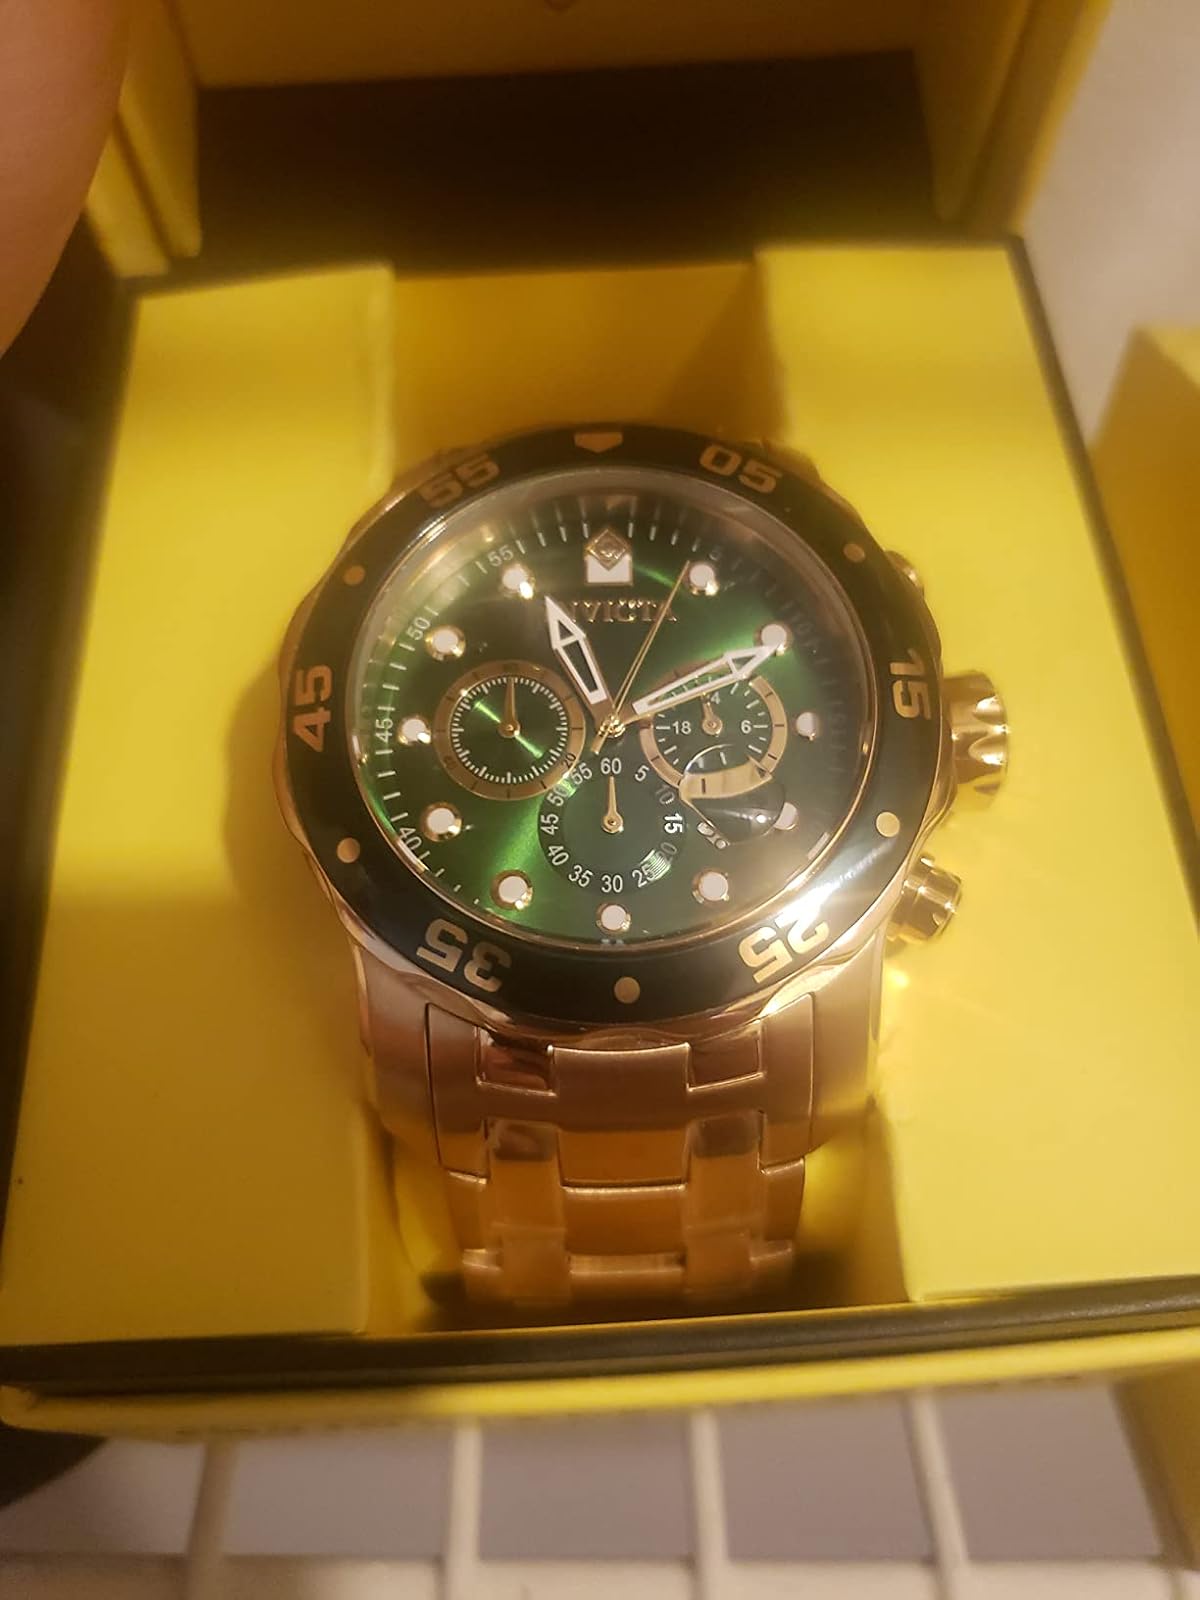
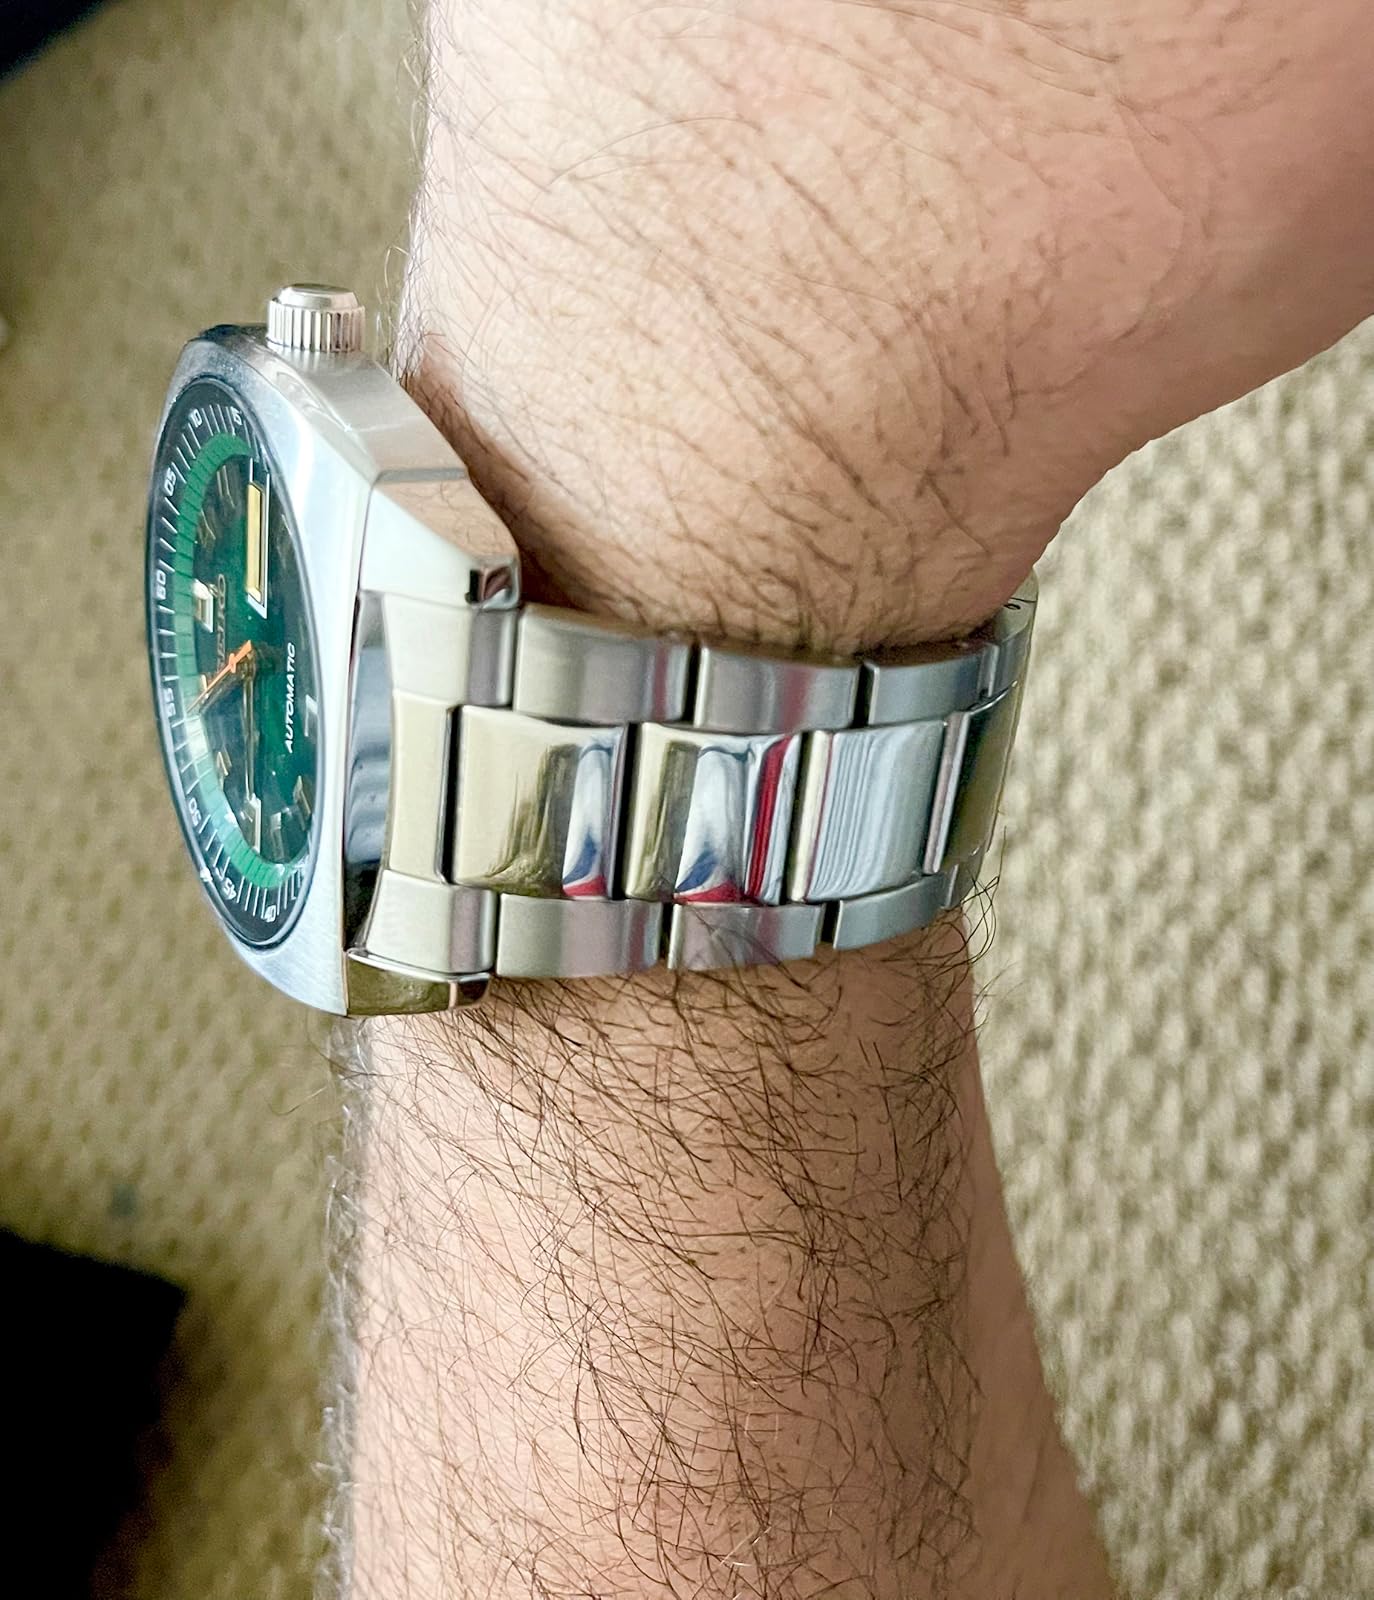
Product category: accessories_watch
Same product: no